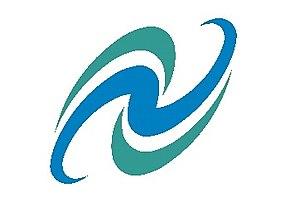
Nihonmatsu est une ville japonaise située dans la préfecture de Fukushima. Sa population au 1ᵉʳ juin 2013 est estimée à 57 052 habitants.